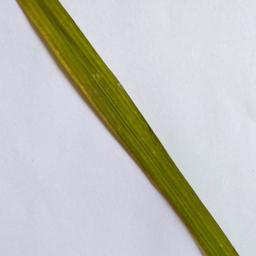
Label: Rice___Healthy